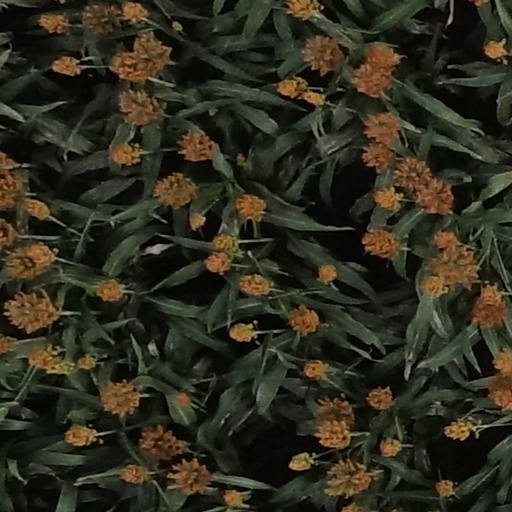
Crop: sorghum